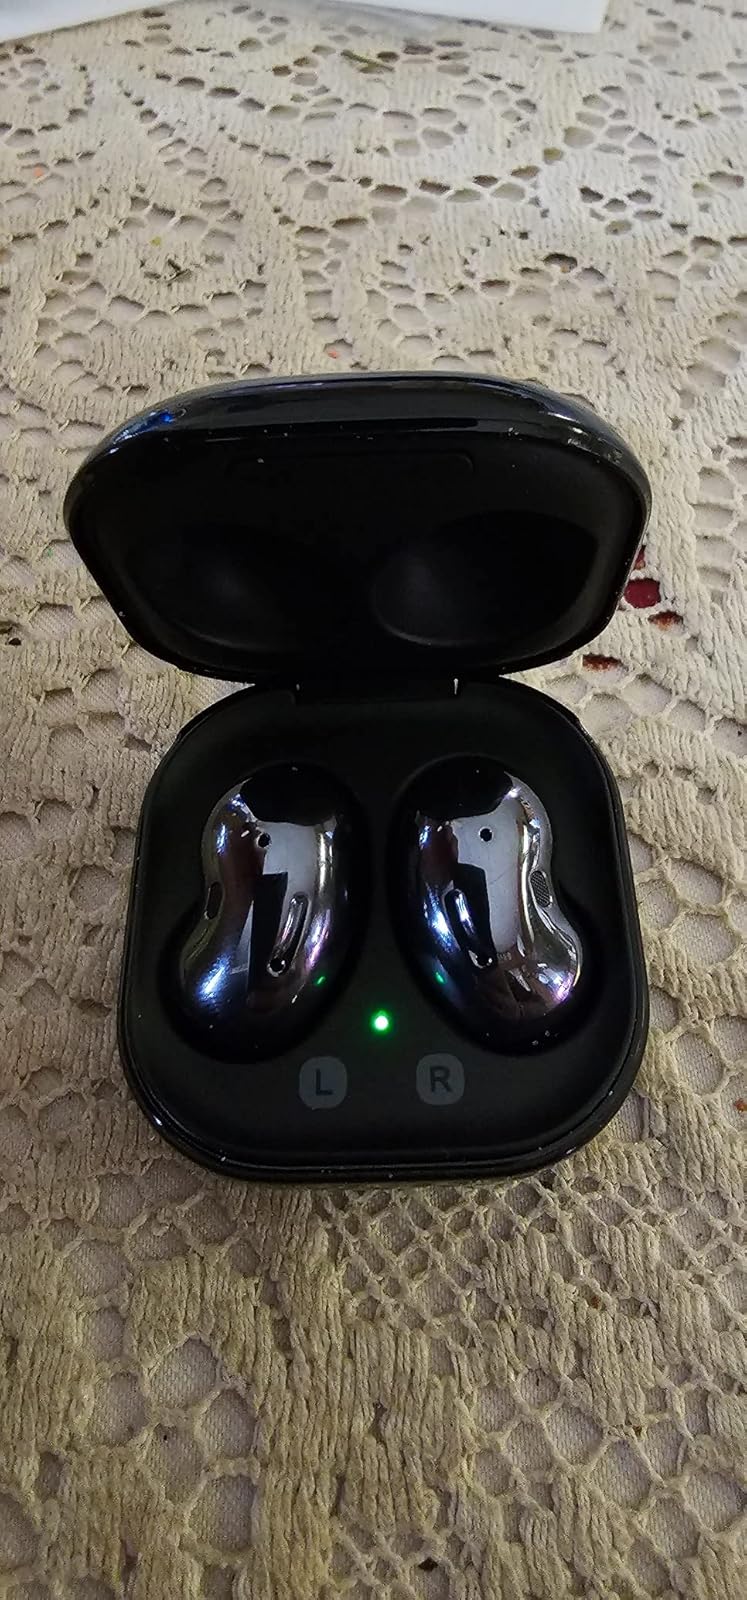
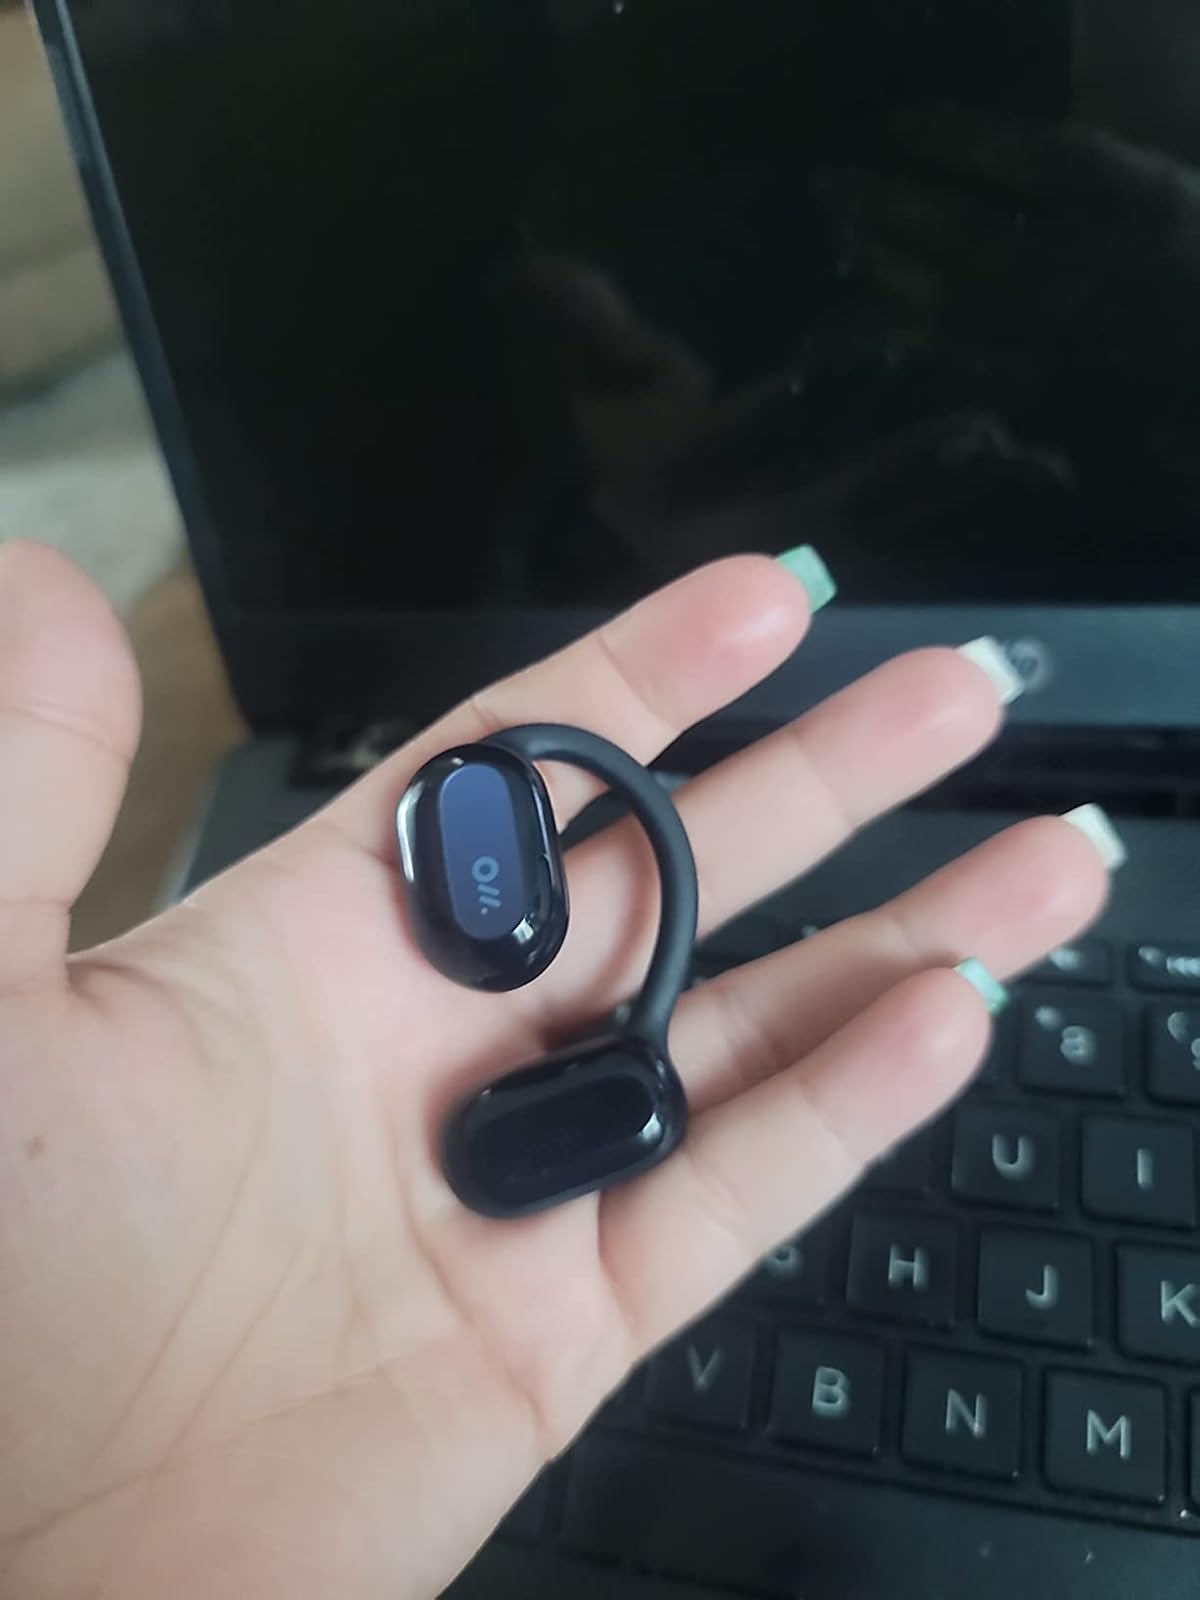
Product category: earbuds
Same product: no